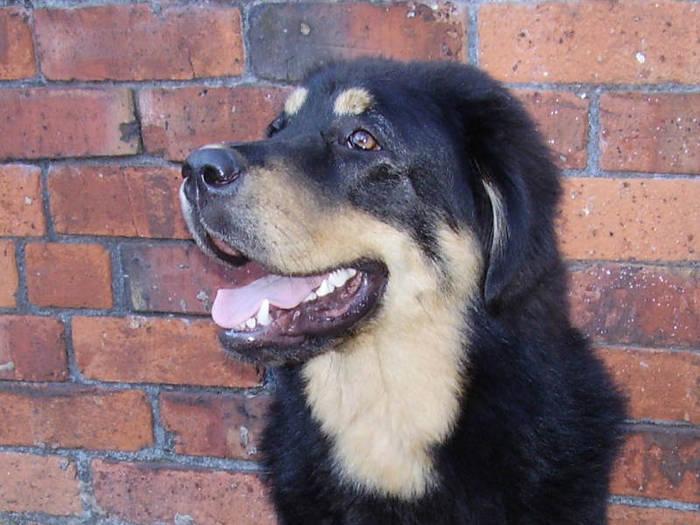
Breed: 205-n000030-Tibetan_mastiff